British Rail Class 230

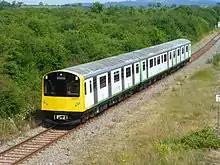
Prototype D-train at the test track at Long Marston in Warwickshire.

In June 2016, a revived version of open access operator Go-Op was proposed to Office of Rail & Road. The proposed service would run from 2019 between Taunton and Nuneaton via Swindon and Oxford. Under the filed plans, Go-Op intended to use a number of Class 230s between Taunton and Swindon between December 2017 and 2019. However, it did not plan to operate these trains across the full route.